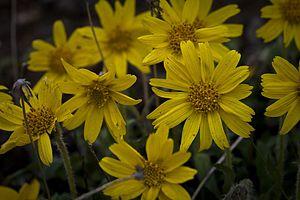
L'habitat floristique du Mont-Logan est une aire protégée du Québec située à Rivière-Bonjour, dans le parc national de la Gaspésie. Cette aire protégée de 163,8 ha protège l'habitat de trois espèces végétales, soit l'arnica de Griscom, le séneçon fausse-cymbalaire et l'athyrie alpestre, trois espèces menacées au Québec.
Le mont Logan est une montagne du Canada située sur la péninsule gaspésienne, au Québec. Il fait partie des monts Chic-Chocs, un massif des monts Notre-Dame dans les Appalaches. Culminant à 1 150 mètres d'altitude, il est le point le plus élevé de la région du Bas-Saint-Laurent et l'un des rares sommets québécois de plus de 1 100 mètres.